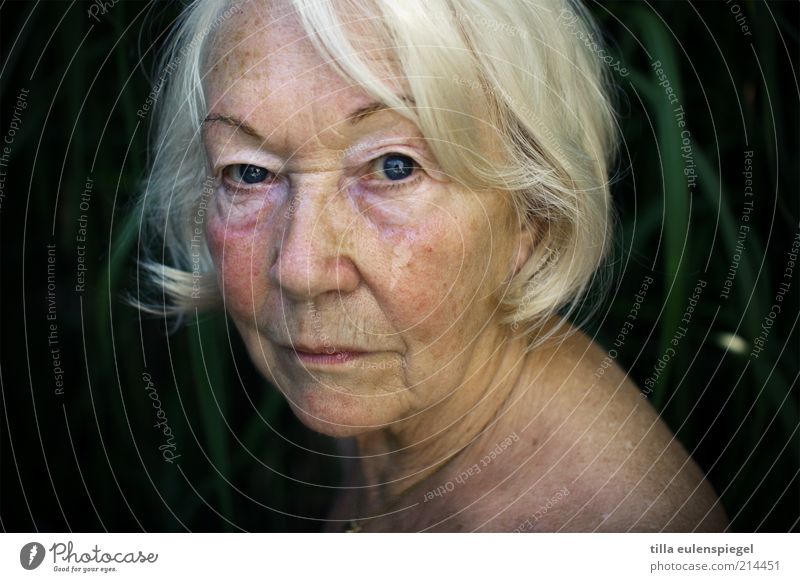
Gender: women